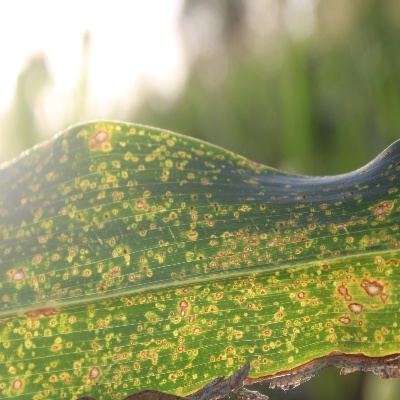
Crop: Maize
Condition: leaf spot